Gungrave (TV series)

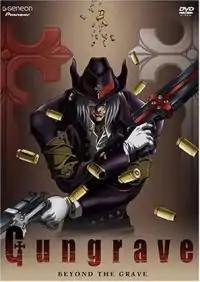
DVD cover art for volume 1 released by Geneon

is a Japanese anime television series based on the video game of the same name, created by Yasuhiro Nightow. The series follows Brandon Heat and Harry MacDowell as they rise through the ranks of the Millennion crime syndicate. It was produced and animated by Madhouse, directed by Toshiyuki Tsuru, written by Yōsuke Kuroda, with music composed by Tsuneo Imahori. It was broadcast on TV Tokyo from October 2003 to March 2004, totaling twenty-six episodes.